Asa S. Bloomer

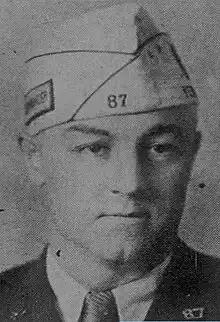
Bloomer as department commander of the American Legion in 1934

Asa Schoonmaker "Ace" Bloomer (August 15, 1891 – February 21, 1963) was an American politician and lawyer who served as Speaker of the Vermont House of Representatives and President Pro Tem of the Vermont Senate.